Janika Sprunger

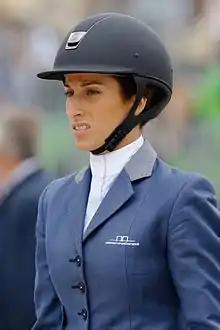
Sprunger at the 2014 Paris Eiffel Jumping

Janika Sprunger (born 29 May 1987) is a Swiss Olympic show jumping rider. She competed at the 2016 Summer Olympics in Rio de Janeiro, Brazil, where she finished 6th in the Team and 37th in the individual competition.